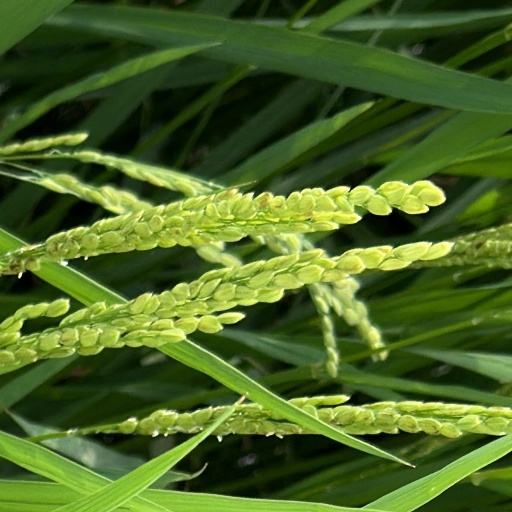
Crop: rice